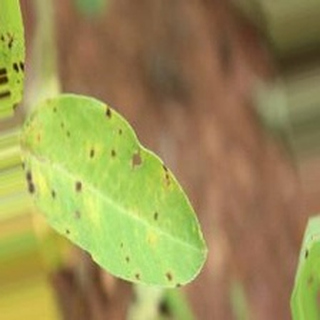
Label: groundnut_late_leaf_spot